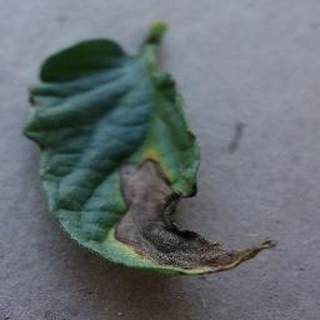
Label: tomato_early_blight